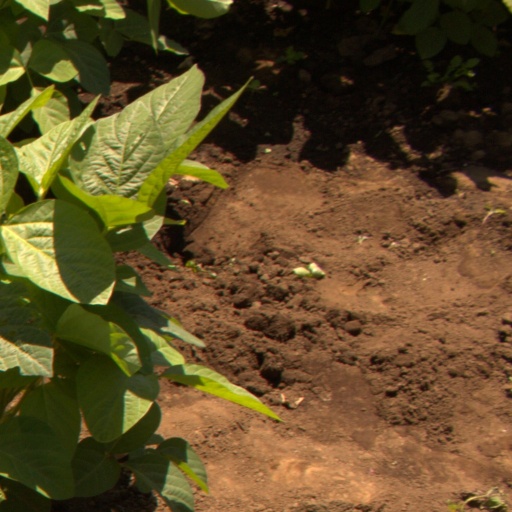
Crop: soybean